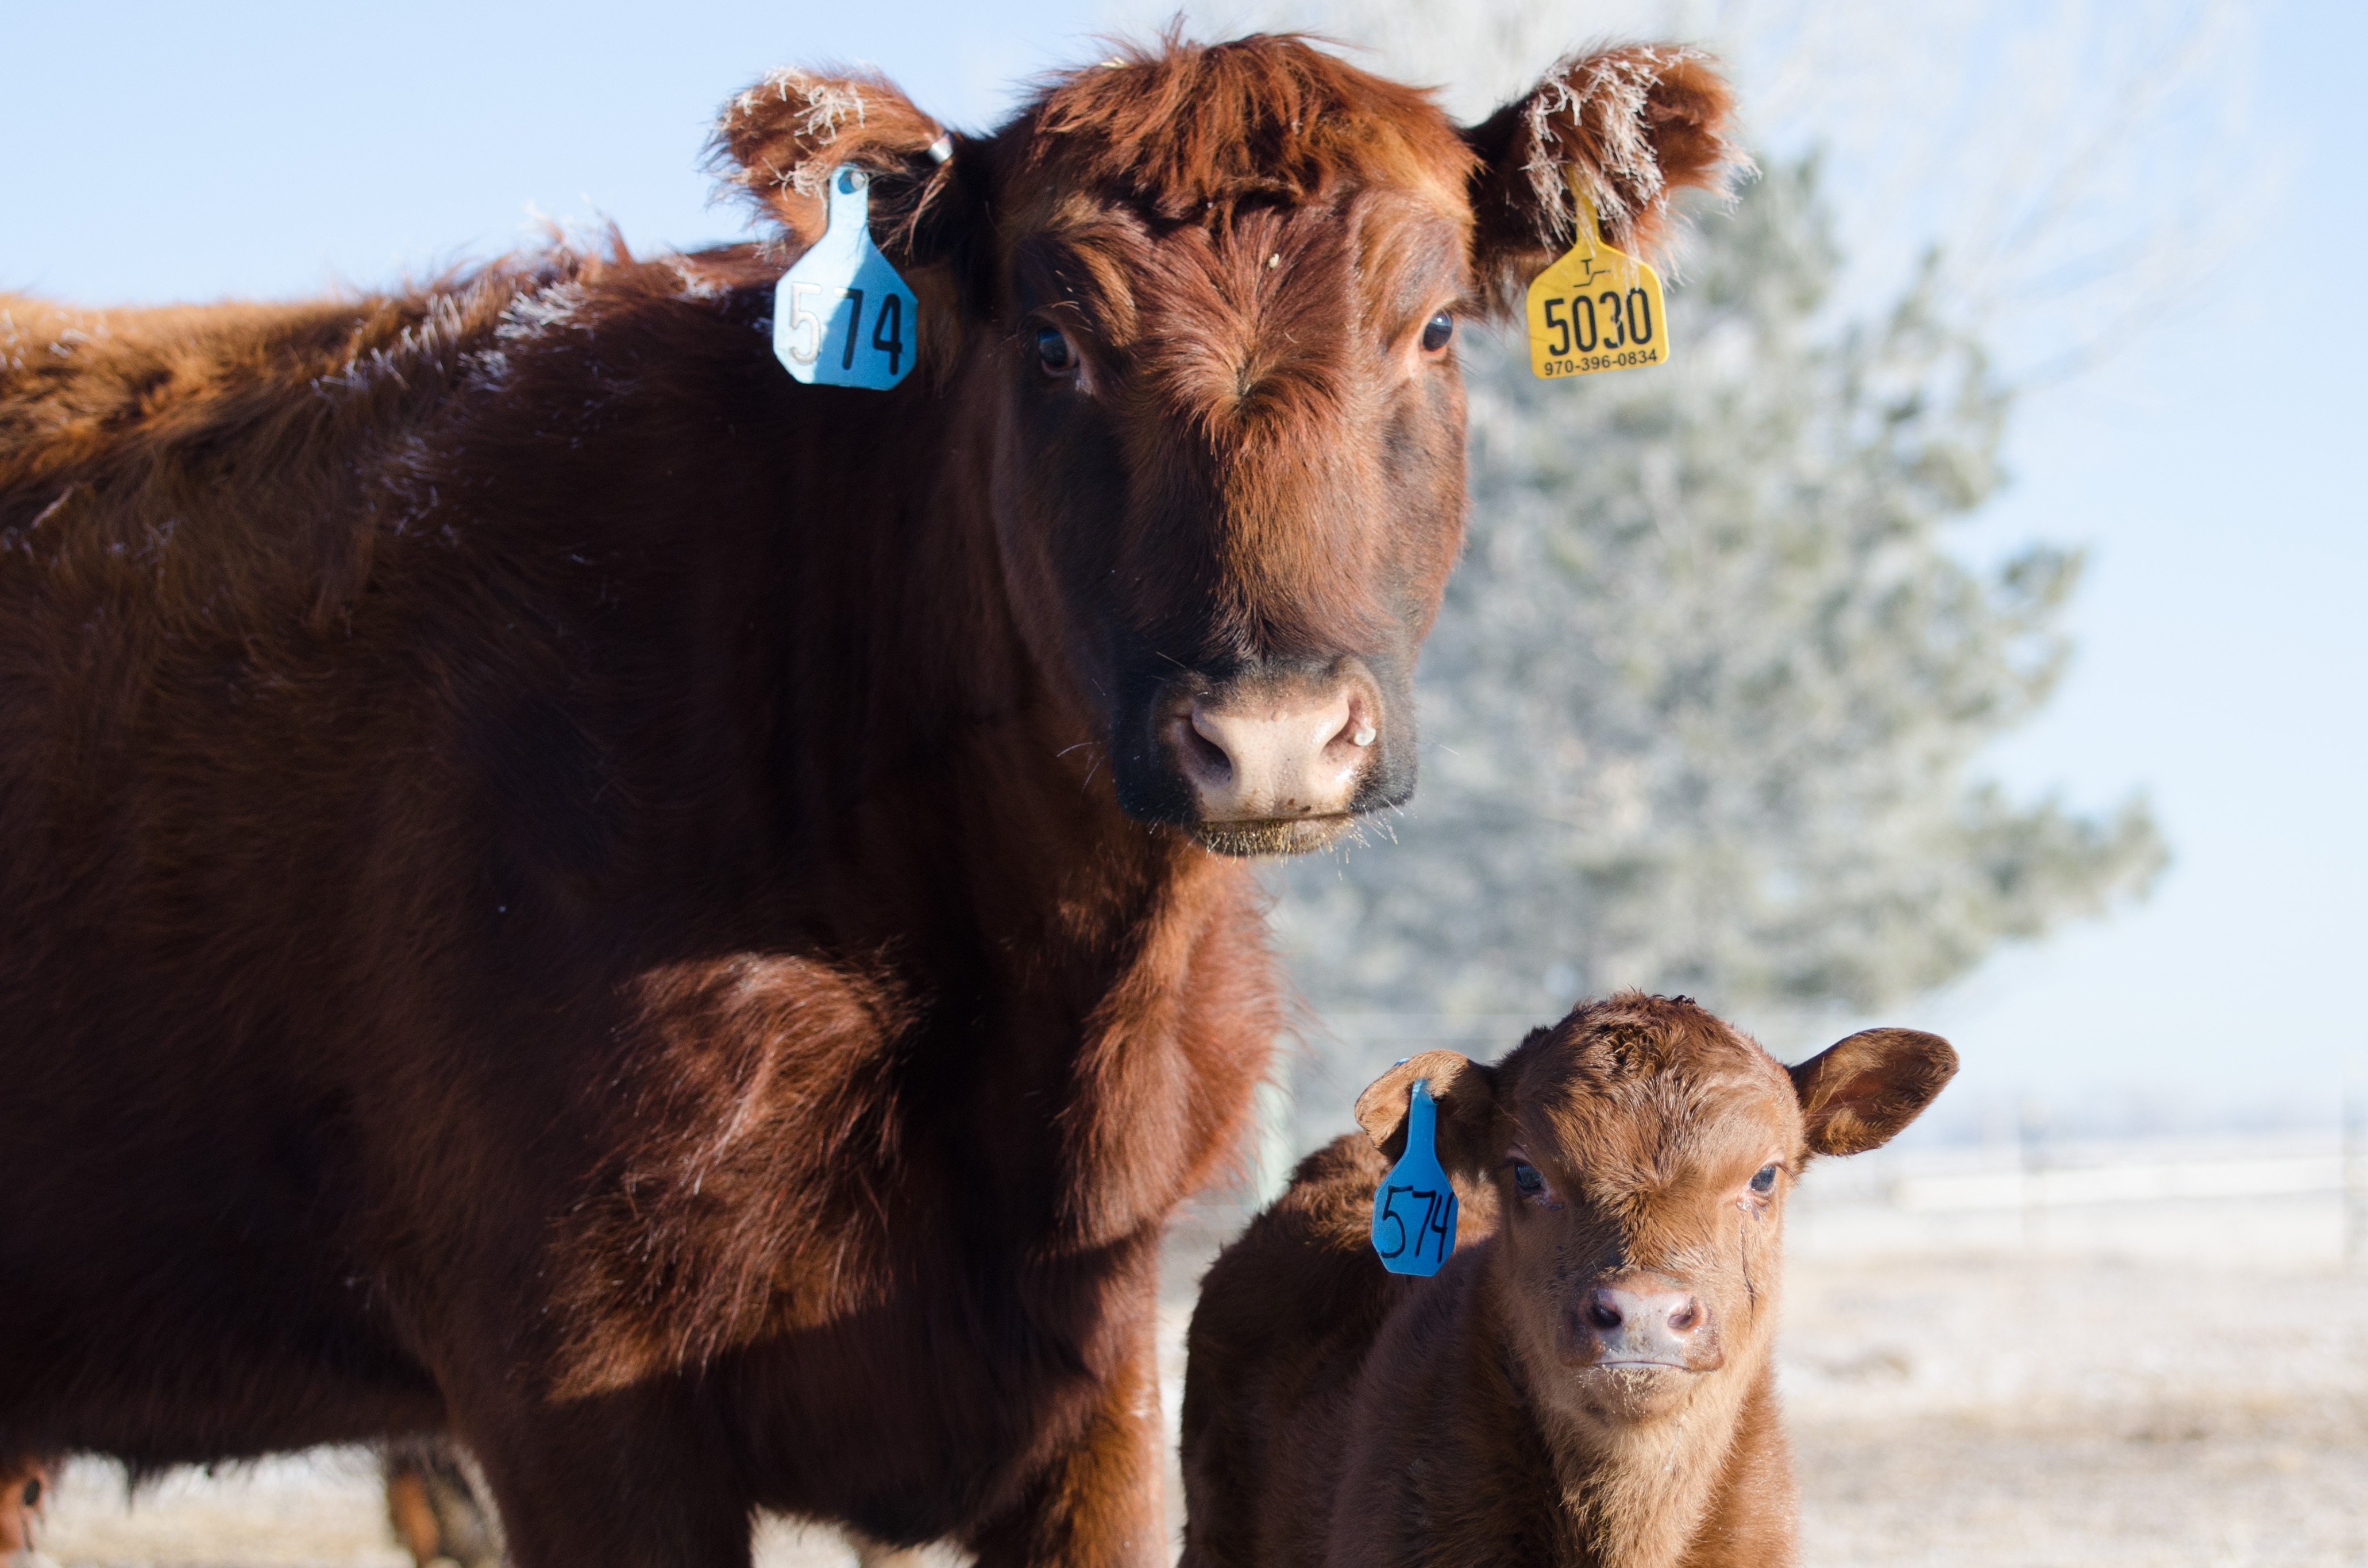
farm, pasture, mammal, calf, cows, bull, vertebrate, dairy cow, cattle like mammal, cow goat family, red angus